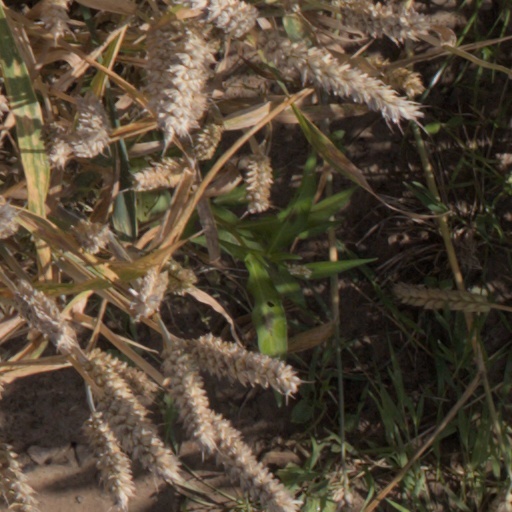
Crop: wheat